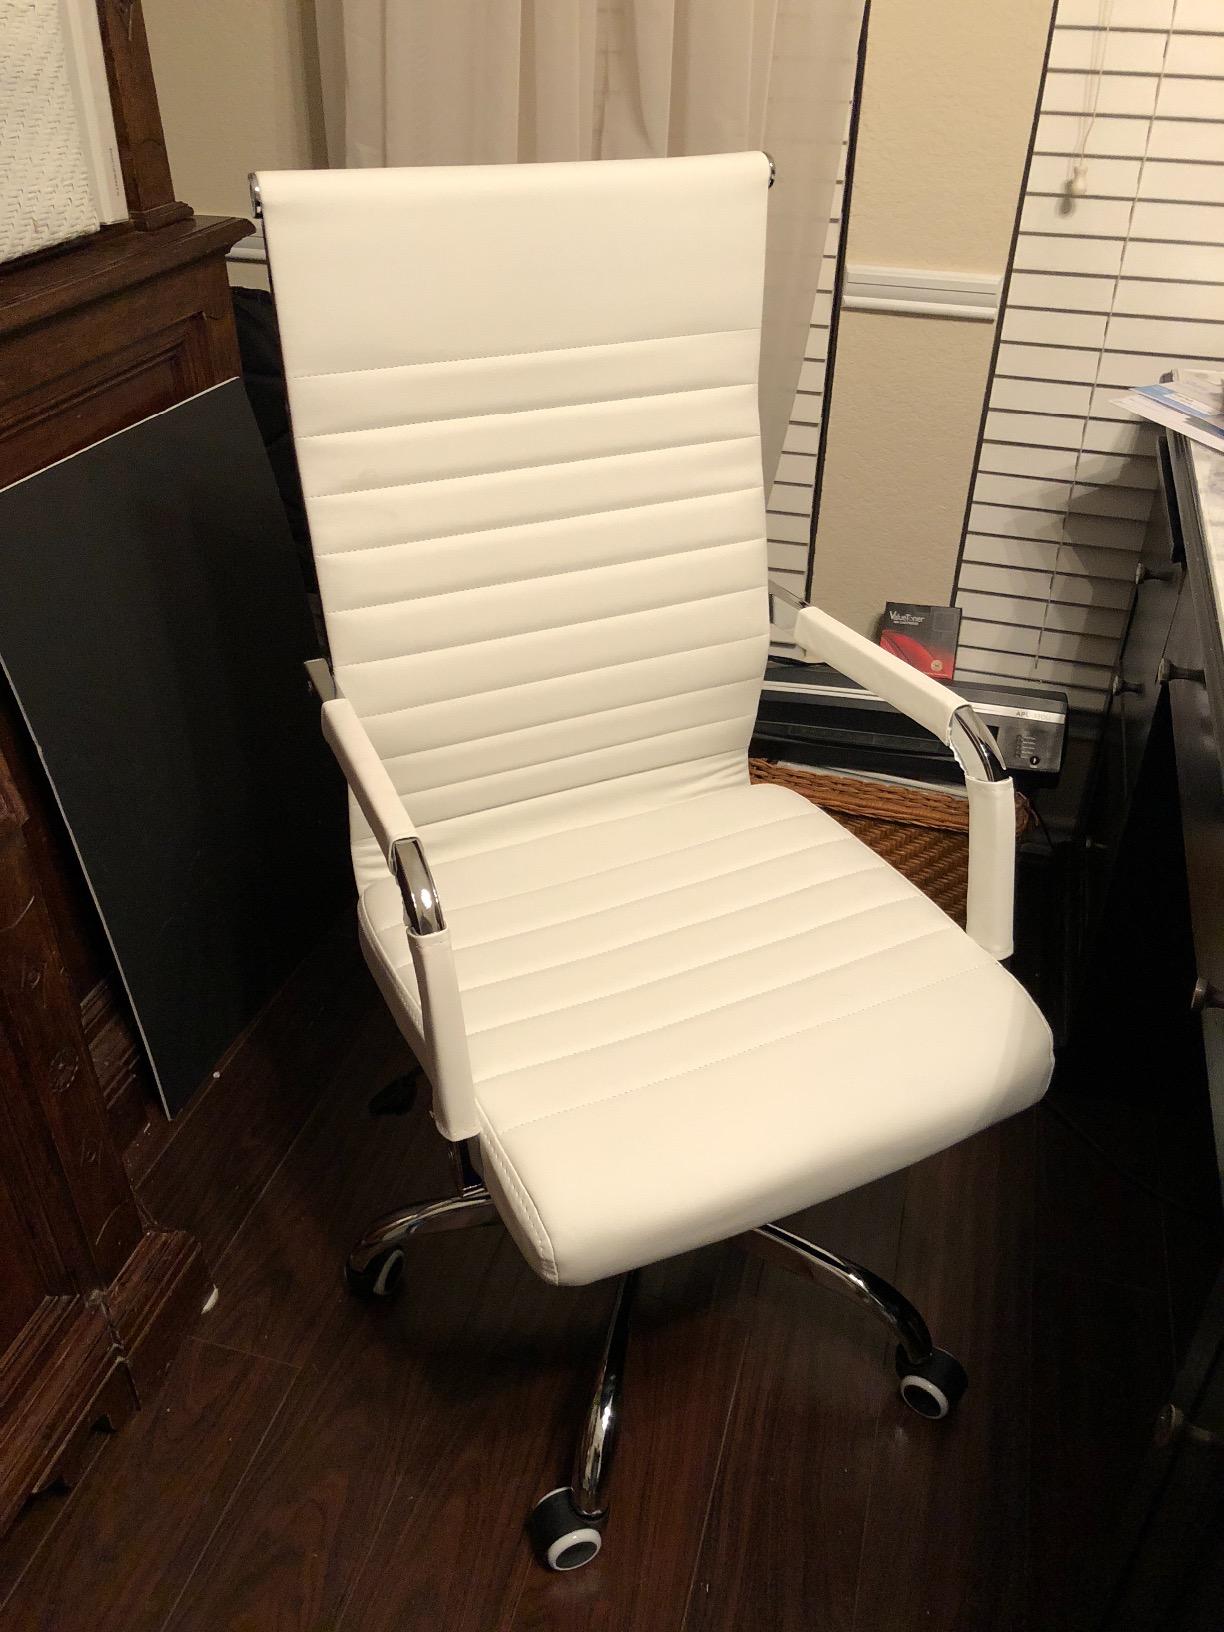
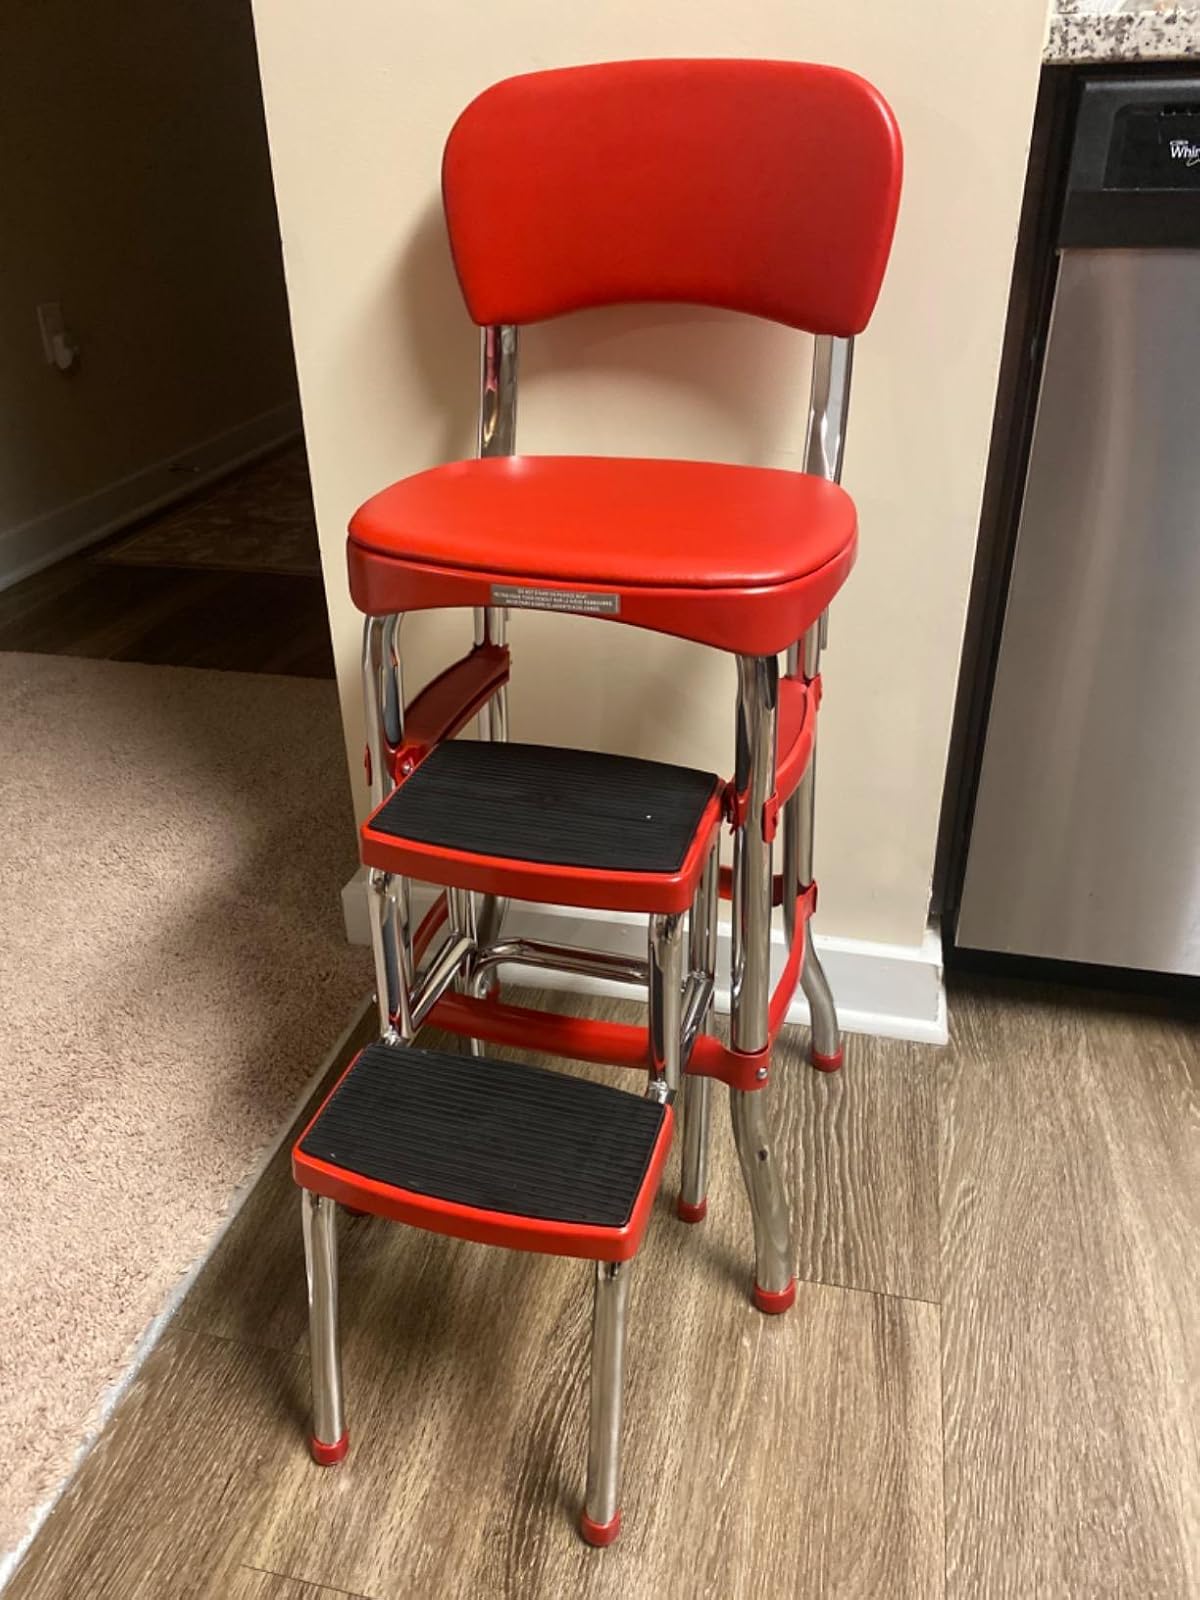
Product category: items_chair
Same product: no